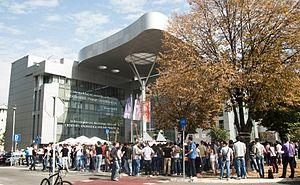
Le Bulevar maršala Tolbuhina, le boulevard du maréchal Tolboukhine est située à Belgrade, la capitale de la Serbie, dans la municipalité urbaine de Novi Beograd.
Novi Beograd, la « Nouvelle Belgrade », est une municipalité de Serbie située sur le territoire de la Ville de Belgrade. Elle fait partie des 10 municipalités urbaines qui constituent la ville de Belgrade proprement dite. Au recensement de 2011, elle comptait 212 104 habitants.
L’université Megatrend est une université privée située à Belgrade, en Serbie. Fondée en 1989 sous le nom d'« université Megatrend », elle est rebaptisée, dans un contexte de critiques grandissantes à son encontre, université John-Naisbitt en 2015, un nom honorant l’économiste et futurologue américain John Naisbitt auteur du livre Megatrends: Ten New Directions Transforming Our Lives ; cependant, elle redevient officiellement « université Megatrend » dès 2017.